Sculptured House

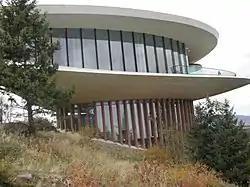

The Sculptured House, also known as the Sleeper House, is a distinctive elliptical curved house built in Genesee, Jefferson County, Colorado, on Genesee Mountain in 1963 by the architect Charles Deaton. It features prominently in the 1973 Woody Allen sci-fi comedy "Sleeper".